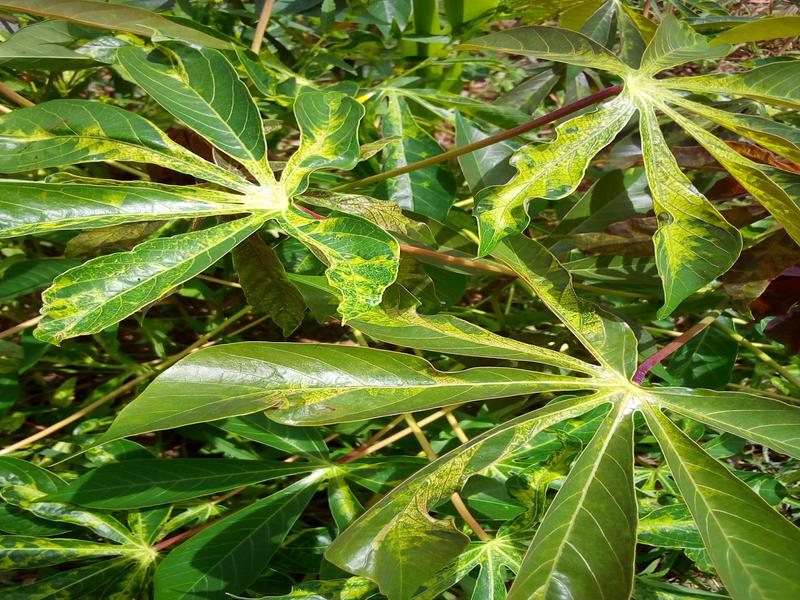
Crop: cassava
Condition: mosaic_disease